Oregon Blue Book

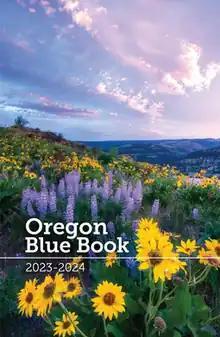
Cover of the 2023 edition

The Oregon Blue Book is the official directory and fact book for the U.S. state of Oregon prepared by the Oregon Secretary of State and published by the Office of the Secretary's Archives Division.